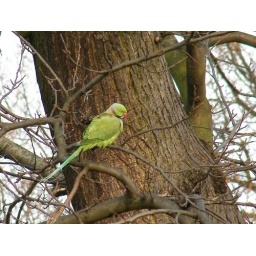
Seen many parrots flying over, but this is the first time I have seen a parrot in a tree